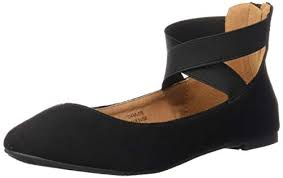
Label: Ballet Flat